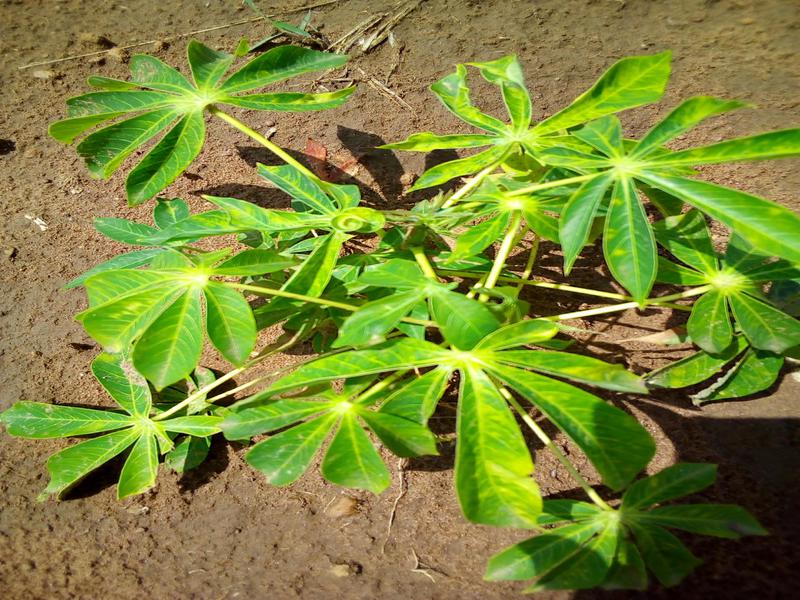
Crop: cassava
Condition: mosaic_disease